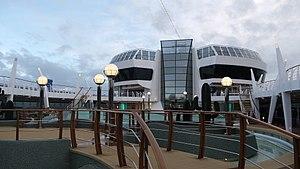
Le palace flottant ""MSC Preziosa"" prêt à être livré par les chantiers STX France à Saint-Nazaire."